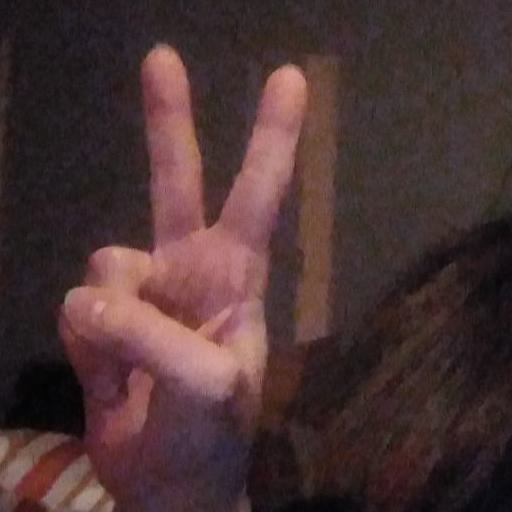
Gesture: peace